T47 (classification)

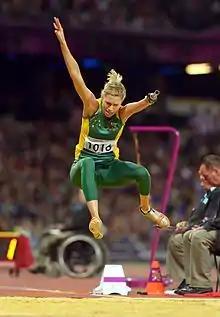
Australian long jumper Carlee Beattie is a T47 athlete.

The classification was created by the International Paralympic Committee (IPC) and had roots in a 2003 attempt to address "the overall objective to support and coordinate the ongoing development of accurate, reliable, consistent and credible sport-focused classification systems and their implementation." T47 was created in 2013 as an additional classification to the T45 and T46 classifications for competitors whose primary impairments are in the upper limbs.